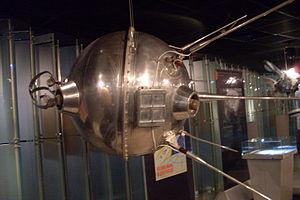
Maquette (1:1) de la sonde Luna 1 au Memorial Museum of Astronautics (Moscou).